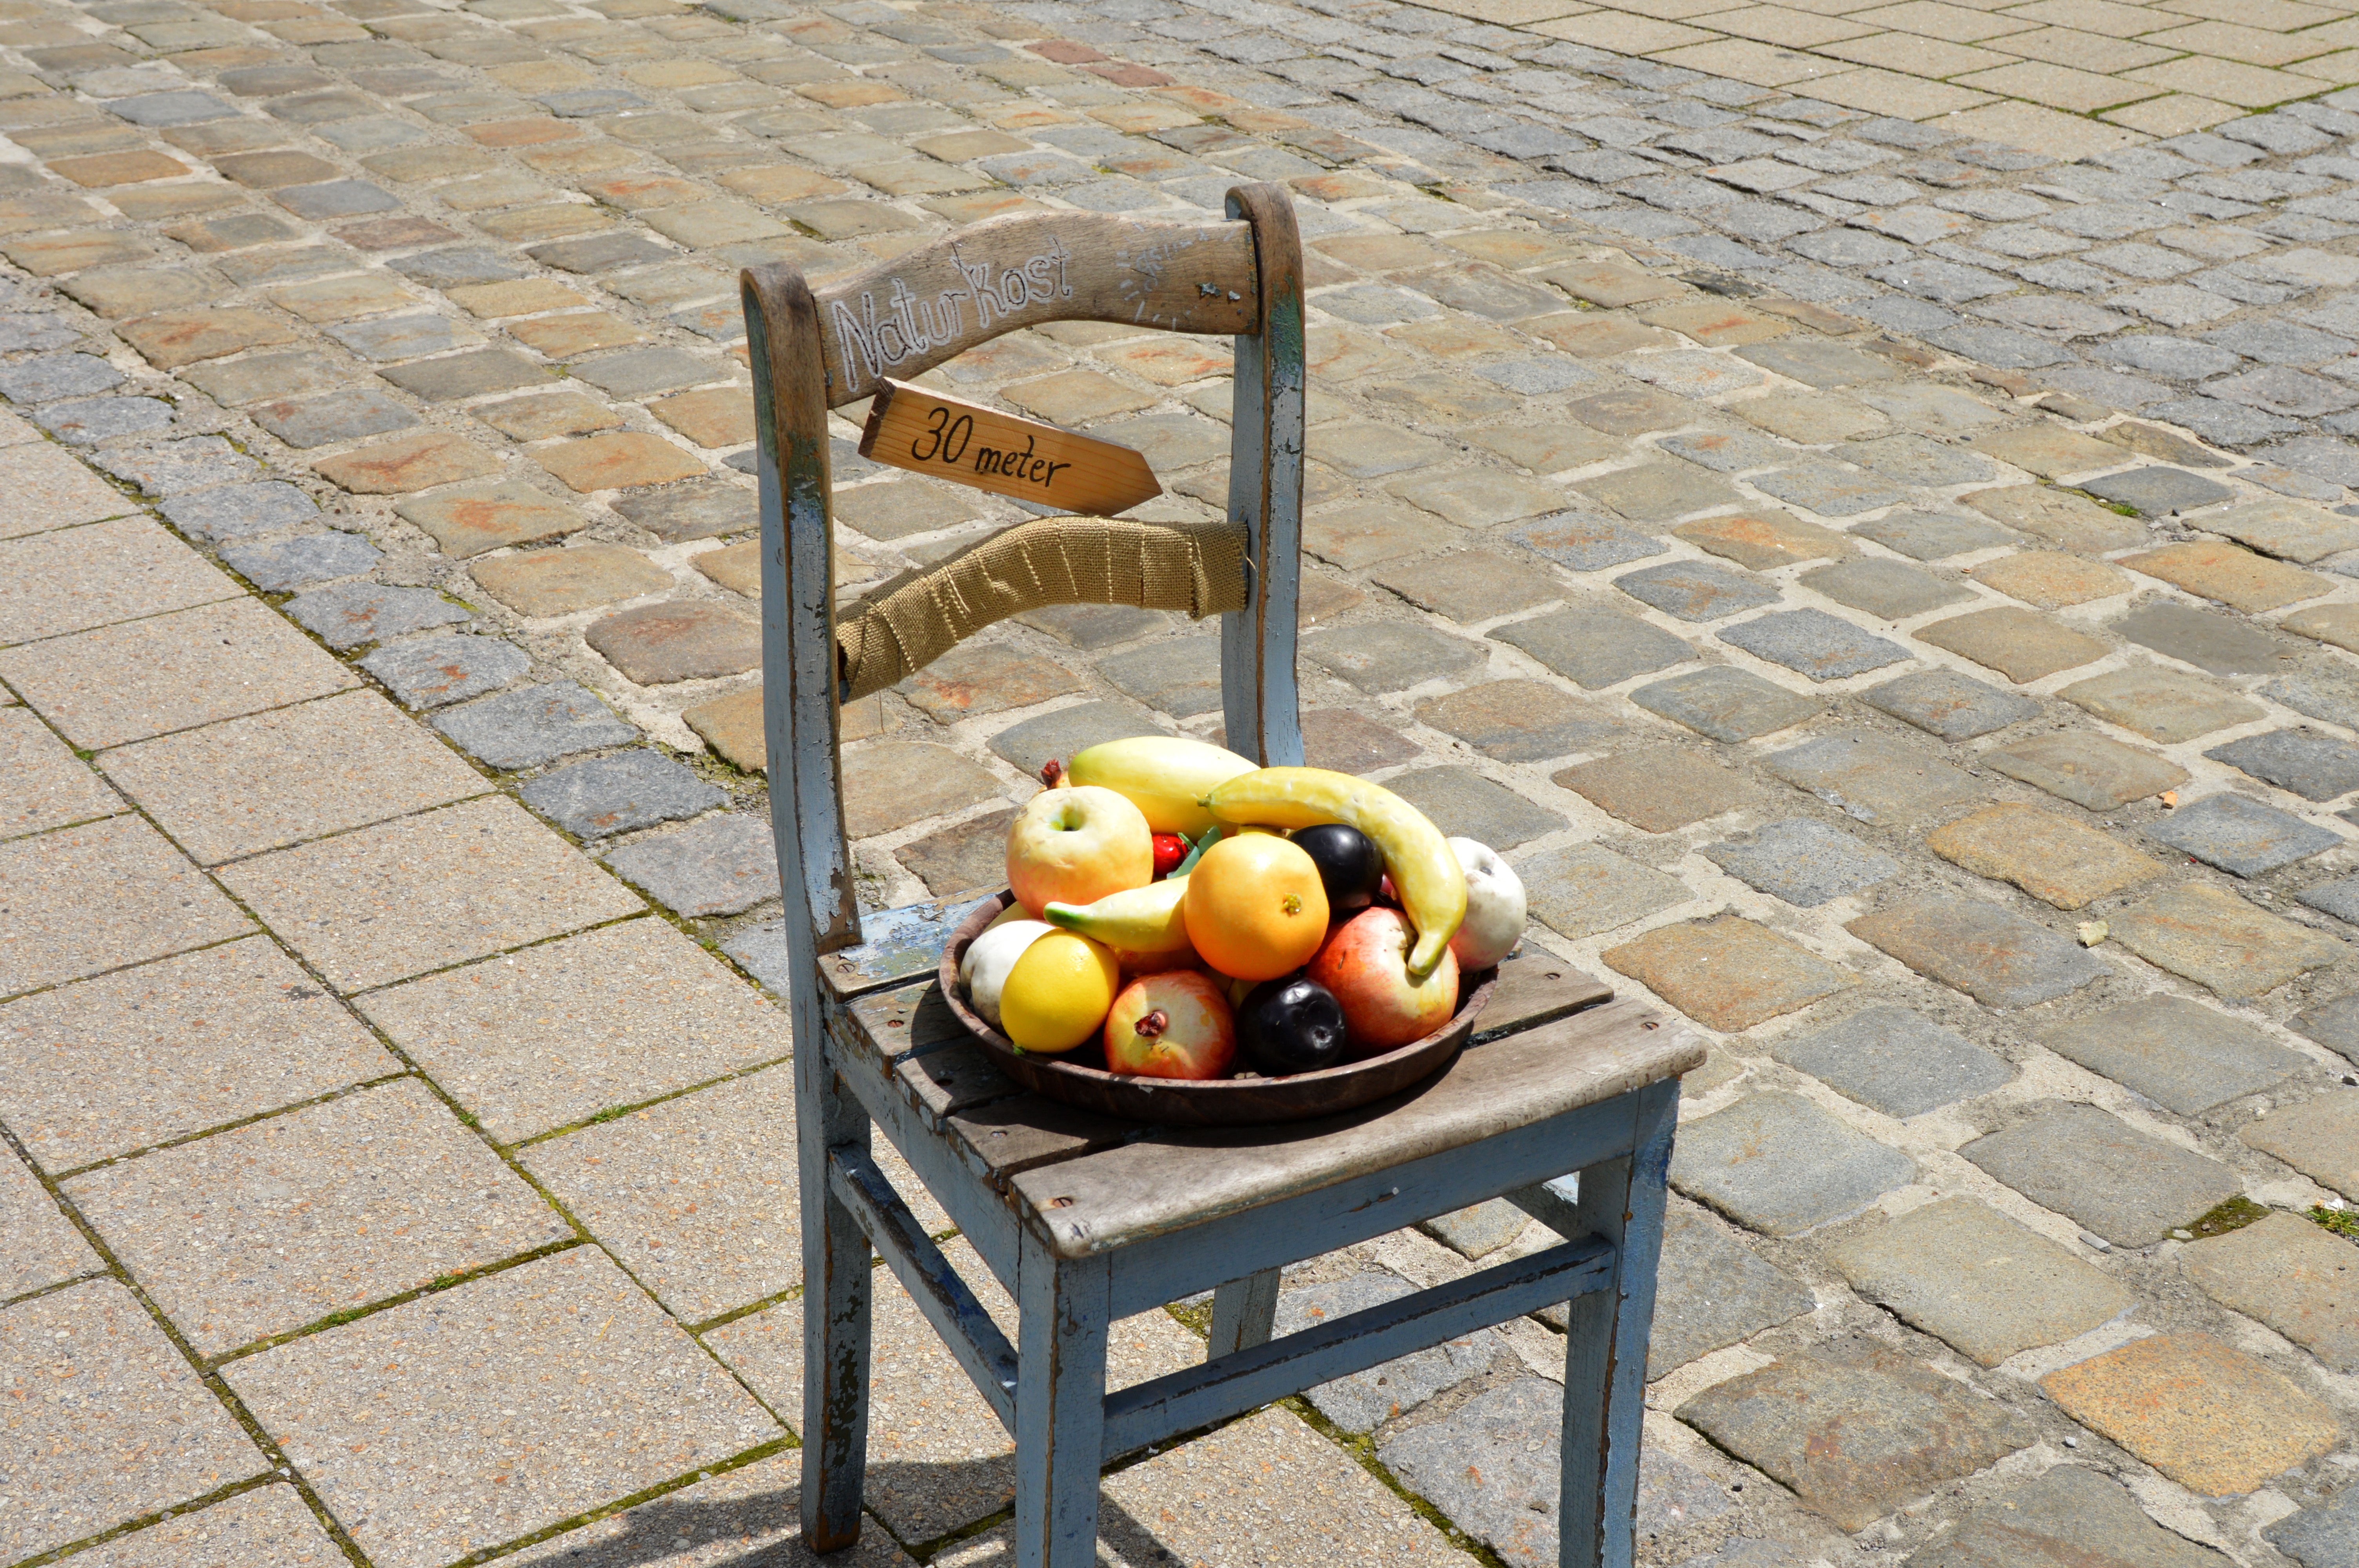
table, wood, chair, floor, furniture, flooring, man made object, summer health food, on chair, with paving stones